Time of Troubles

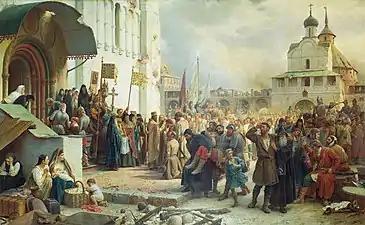
Defense of the Trinity-St. Sergius monastery, painting by Vasily Vereshchagin (1891)

Dunning notes, "King Sigismund, Polish Catholic leaders, and the Jesuits soon took great interest in reports that Dmitrii was considering conversion to Catholicism. They dreamed, among other things, of converting all of Russia and then using the Russians against Sweden."